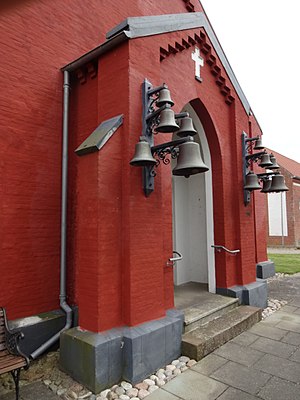
Dansk Klokkemuseum
Klokker ved museets indgang
Over Lert Kirke
Dansk Klokkemuseum er et dansk museum for klokker, der har til huse i Over Lerte Kirke ved siden af Sønderjysk Skolemuseum. Museet blev etableret i 1991. Museet har sæsonåben i perioden maj til oktober.